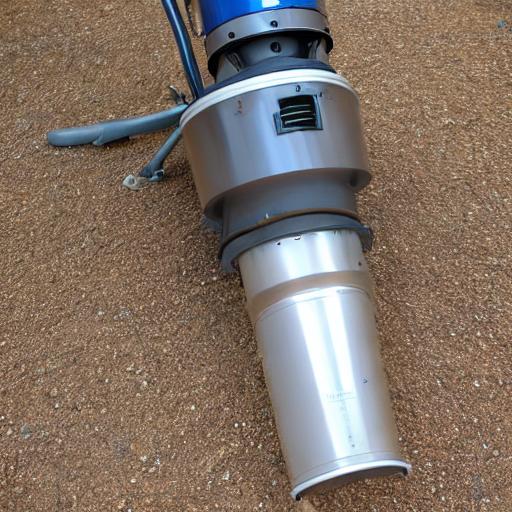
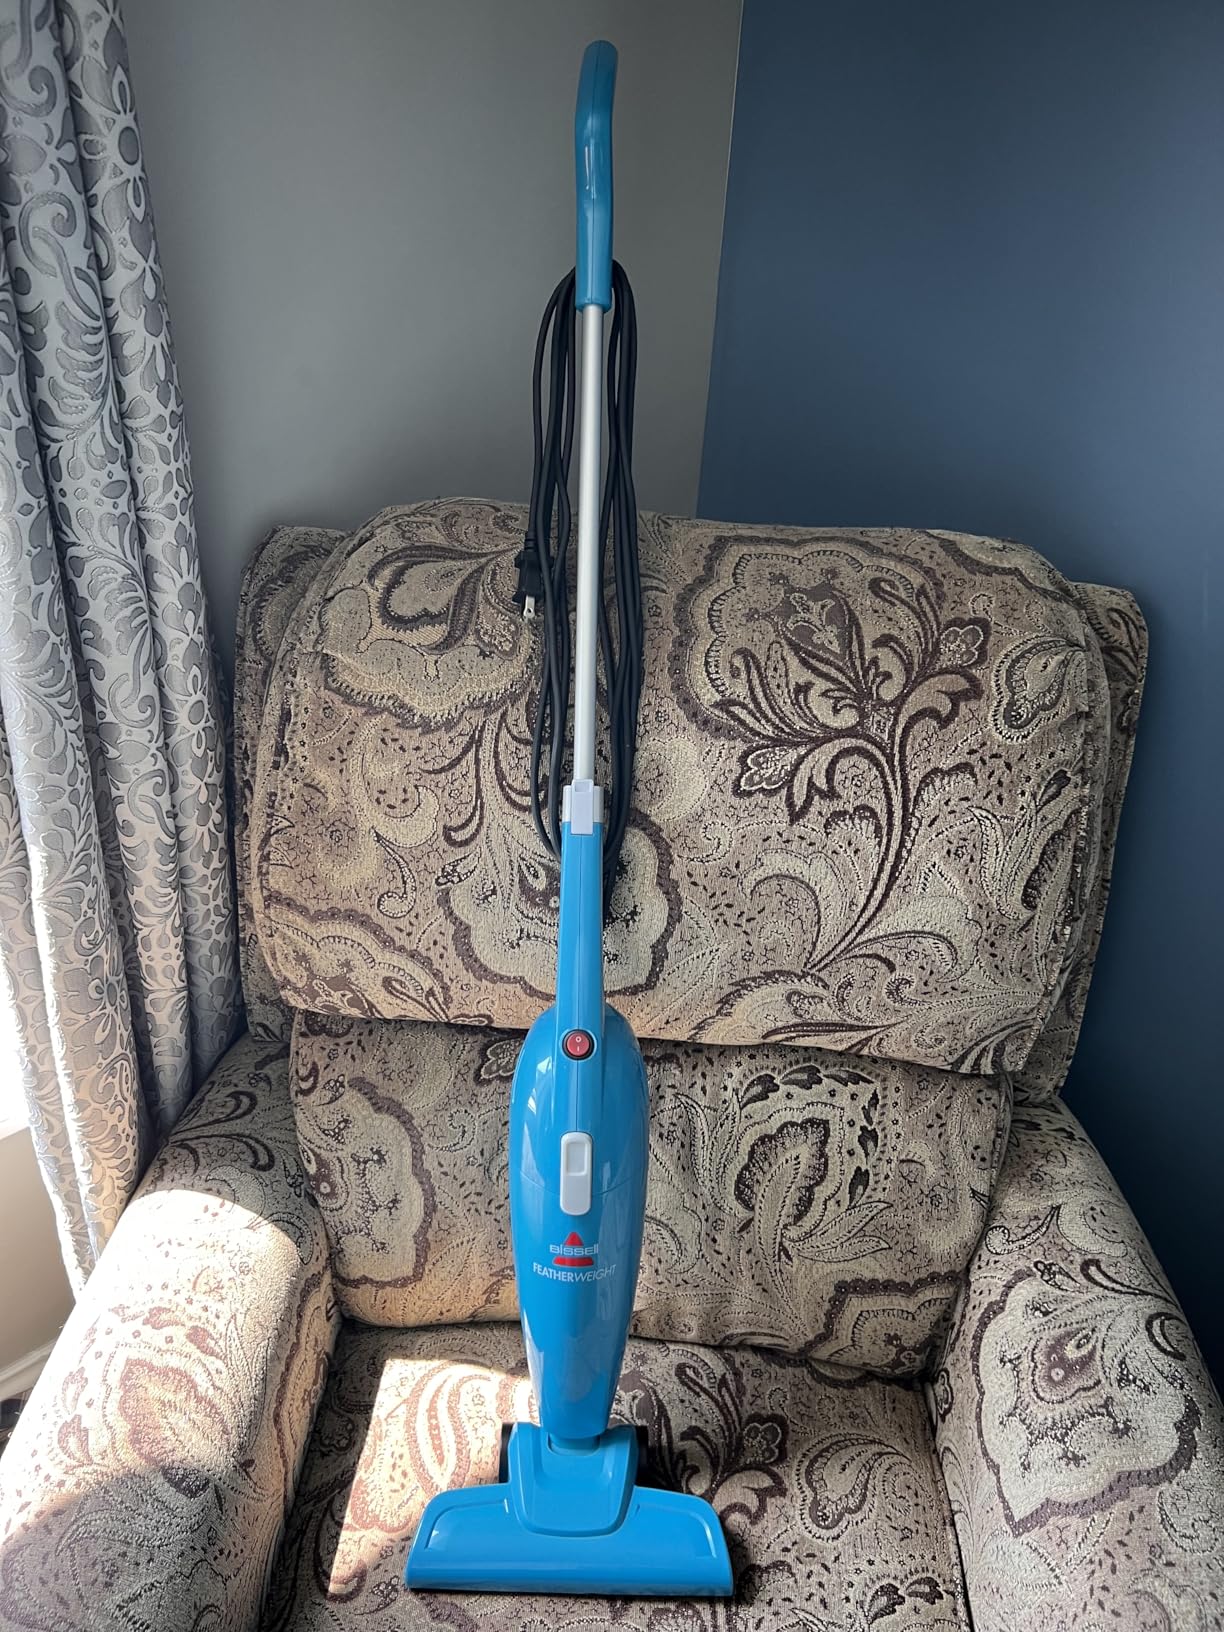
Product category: items_vacuum
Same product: no